Question: Please indicate a possible affordance area of the cup that can be used for drinking from
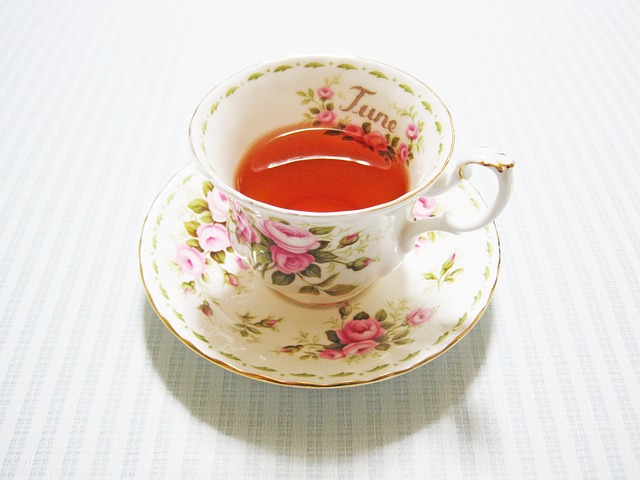
Answer: [184.737, 51.579, 460.526, 247.368]